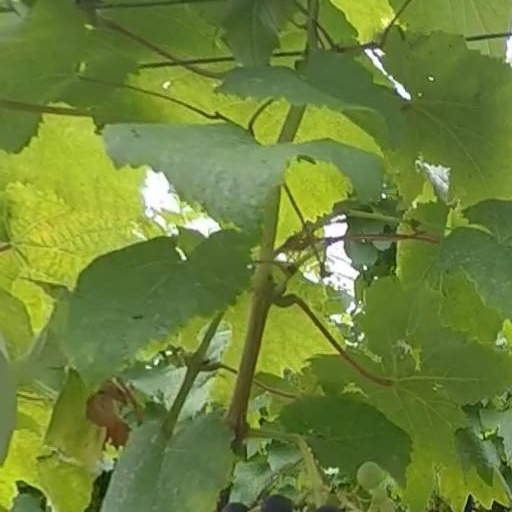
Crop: grape